South Dakota

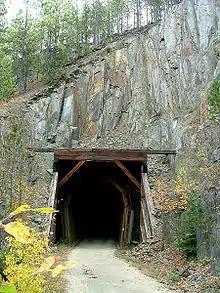
A tunnel along the George S. Mickelson Trail in the Black Hills

Sioux Falls is the most populous city in South Dakota, with a 2020 population of 192,517,